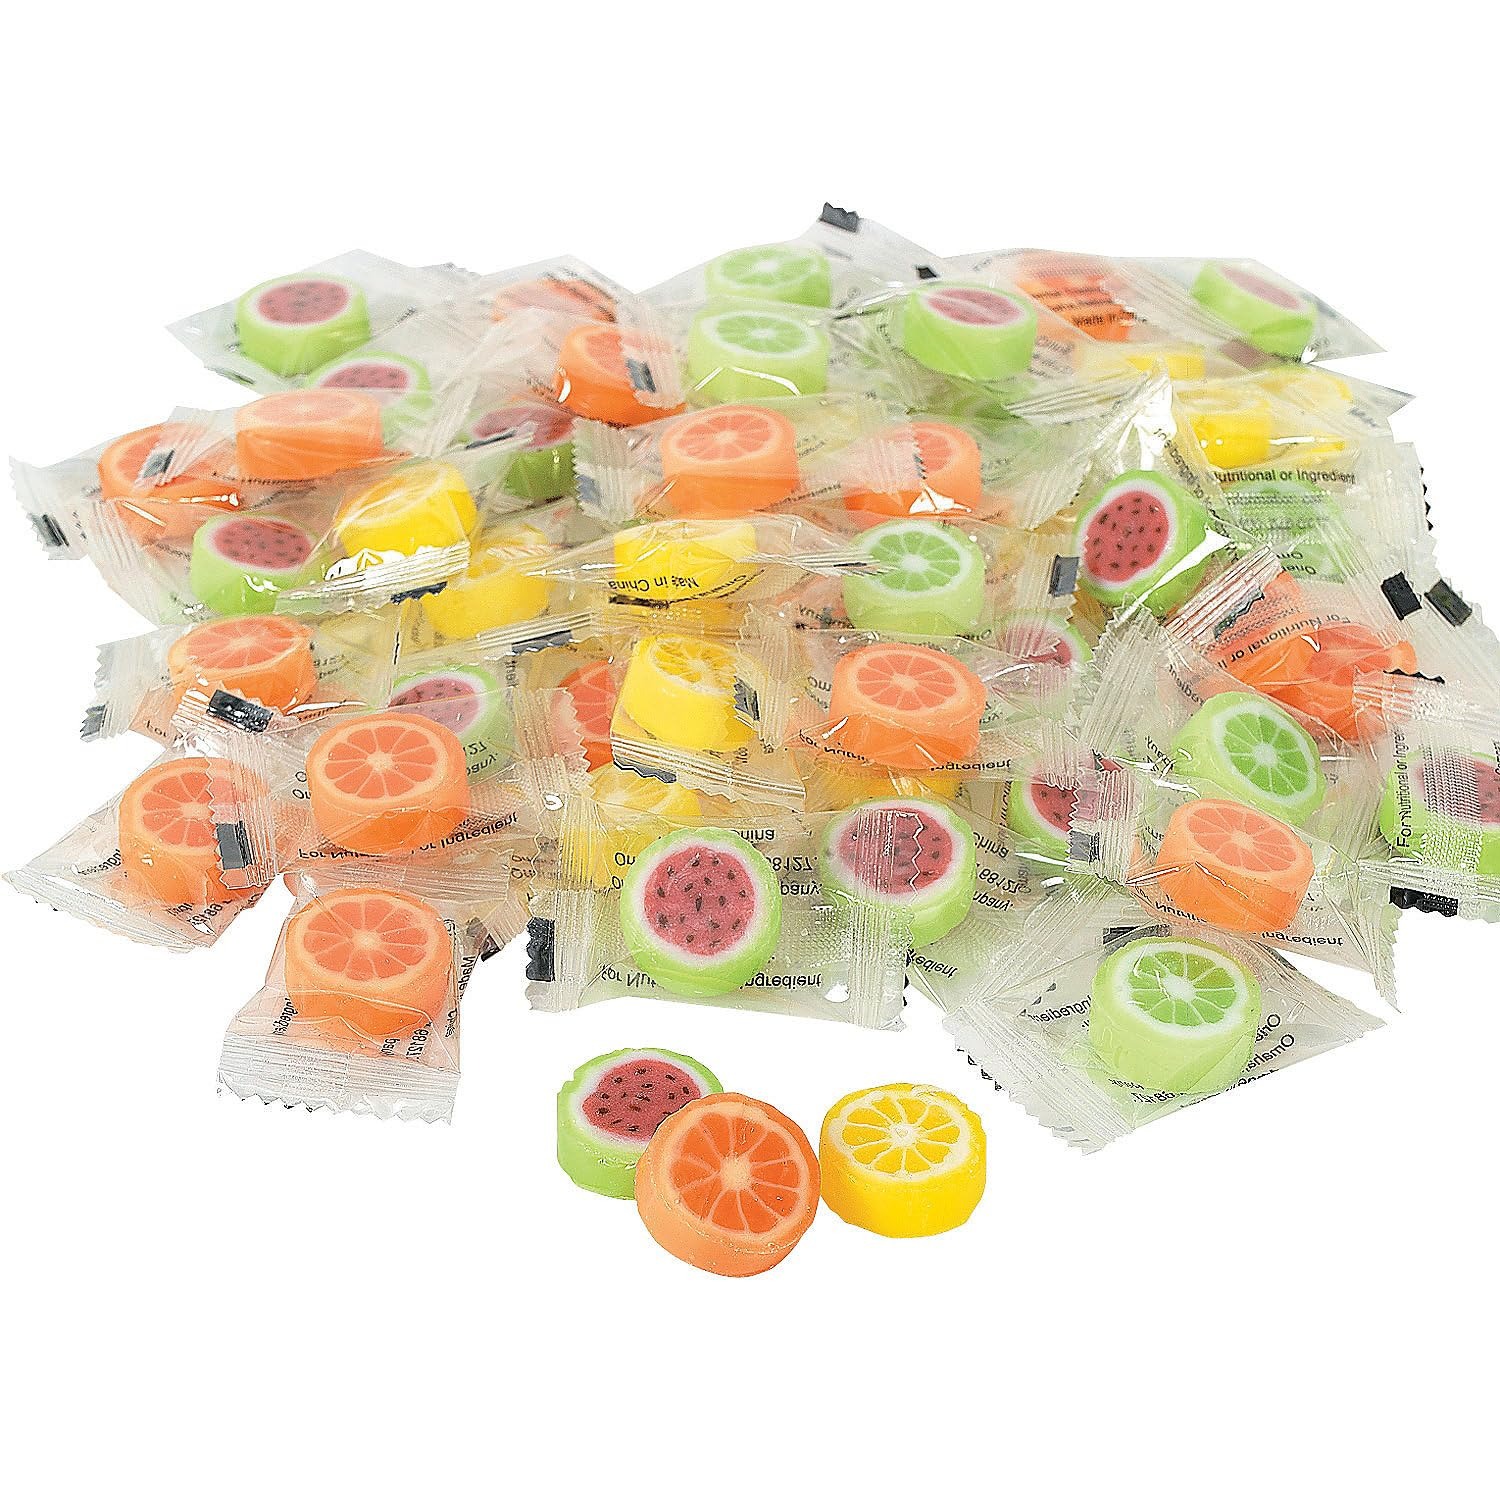
Item Name: Fun Express 152 Pieces Hard Candy Fruit Slices,1 pound, individually wrapped, Watermelon, Lime, Lemon and Orange
Bullet Point 1: Fruit Slices: Individually Wrapped Slices of Watermelon, Lime, Lemon and Orange
Bullet Point 2: Fat Free: Low Calorie Snack with No Artificial Ingredients
Bullet Point 3: Picnic Perfect: Portable Slices for On-the-Go Snacking
Bullet Point 4: New Year Treat: Fun and Festive Fruit Slices for Anytime Enjoyment
Bullet Point 5: Fun Express: Delicious Fruit Slices from a Trusted Brand
Product Description: Hard Candy Fruit Slices. It tastes just like the fruit! Unwrap the fun during summer picnics, parties and more. These little candies make sweet appetizers or after-dinner treats and are sure to create a multitude of smiles. Includes watermelon, lime, lemon and orange-flavored pieces. Individually wrapped. (Approx. 152 pcs. per unit) Total weight, 1 lb.
Value: 16.0
Unit: Ounce

Price: 9.99